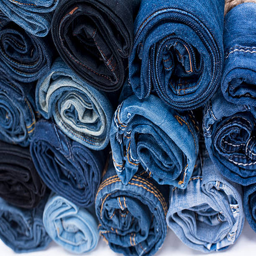
jeans roll stack on the isolated background